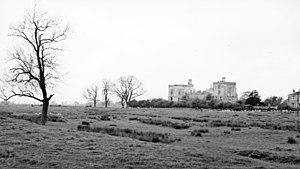
Le château de Wressle est un palais-forteresse en ruine situé dans le Yorkshire de l'Est en Angleterre, construit pour Thomas Percy dans les années 1390. Il s'agit d'une propriété privée inaccessible au public. Le château de Wressle était initialement composé de quatre bâtiments construits autour d'une cour centrale. il y avait une tour à chaque coin et l'accès à l'ensemble se faisait par une guérite située dans le mur est, face au village.